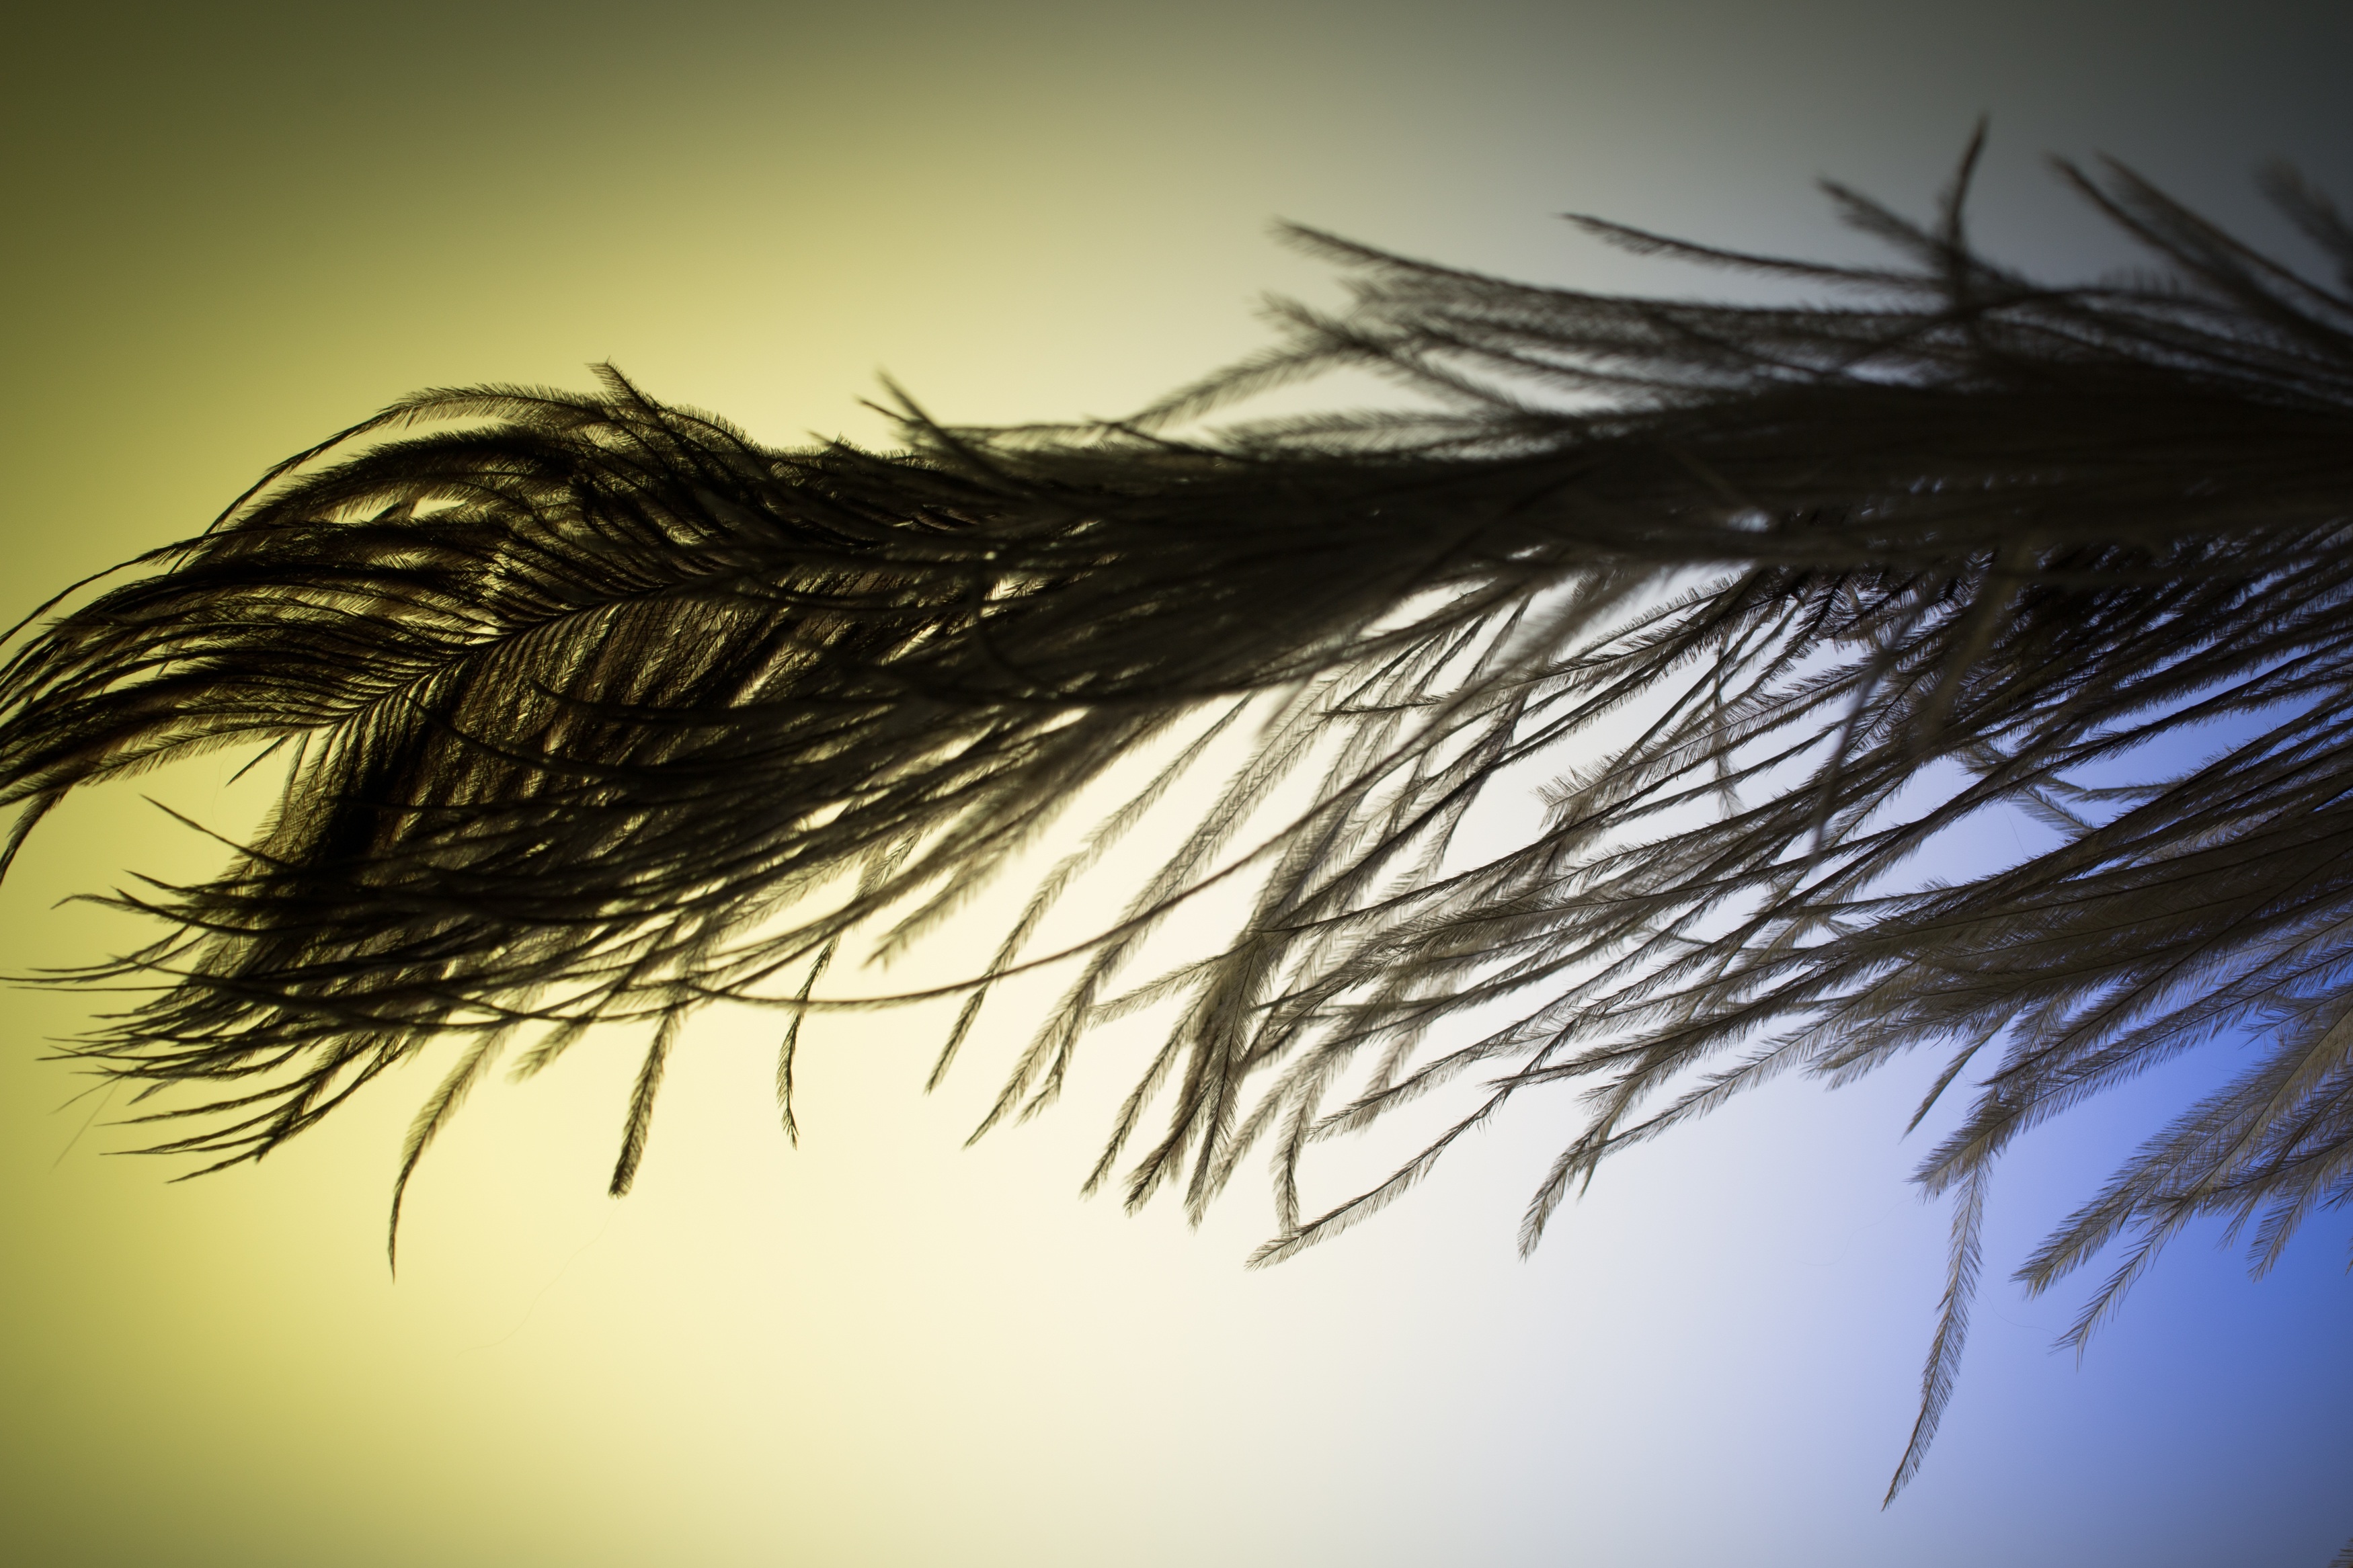
grass, branch, bird, wing, sunlight, leaf, spring, close, material, twig, plumage, close up, tender, strauss, spring dress, macro photography, airy, bird feather, ease, strauss spring, grass family, fashion accessory